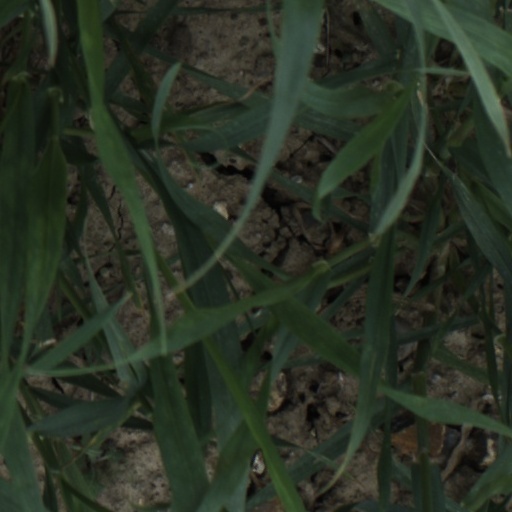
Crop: wheat